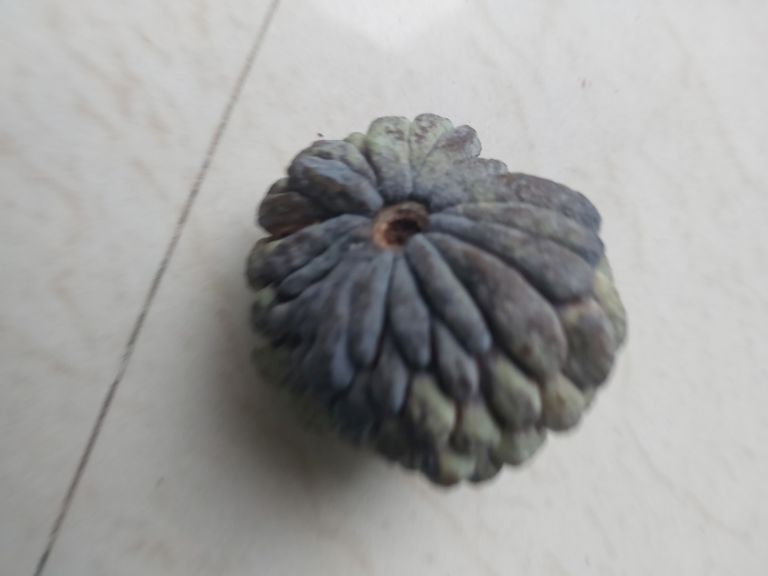
Disease label: Blank Canker